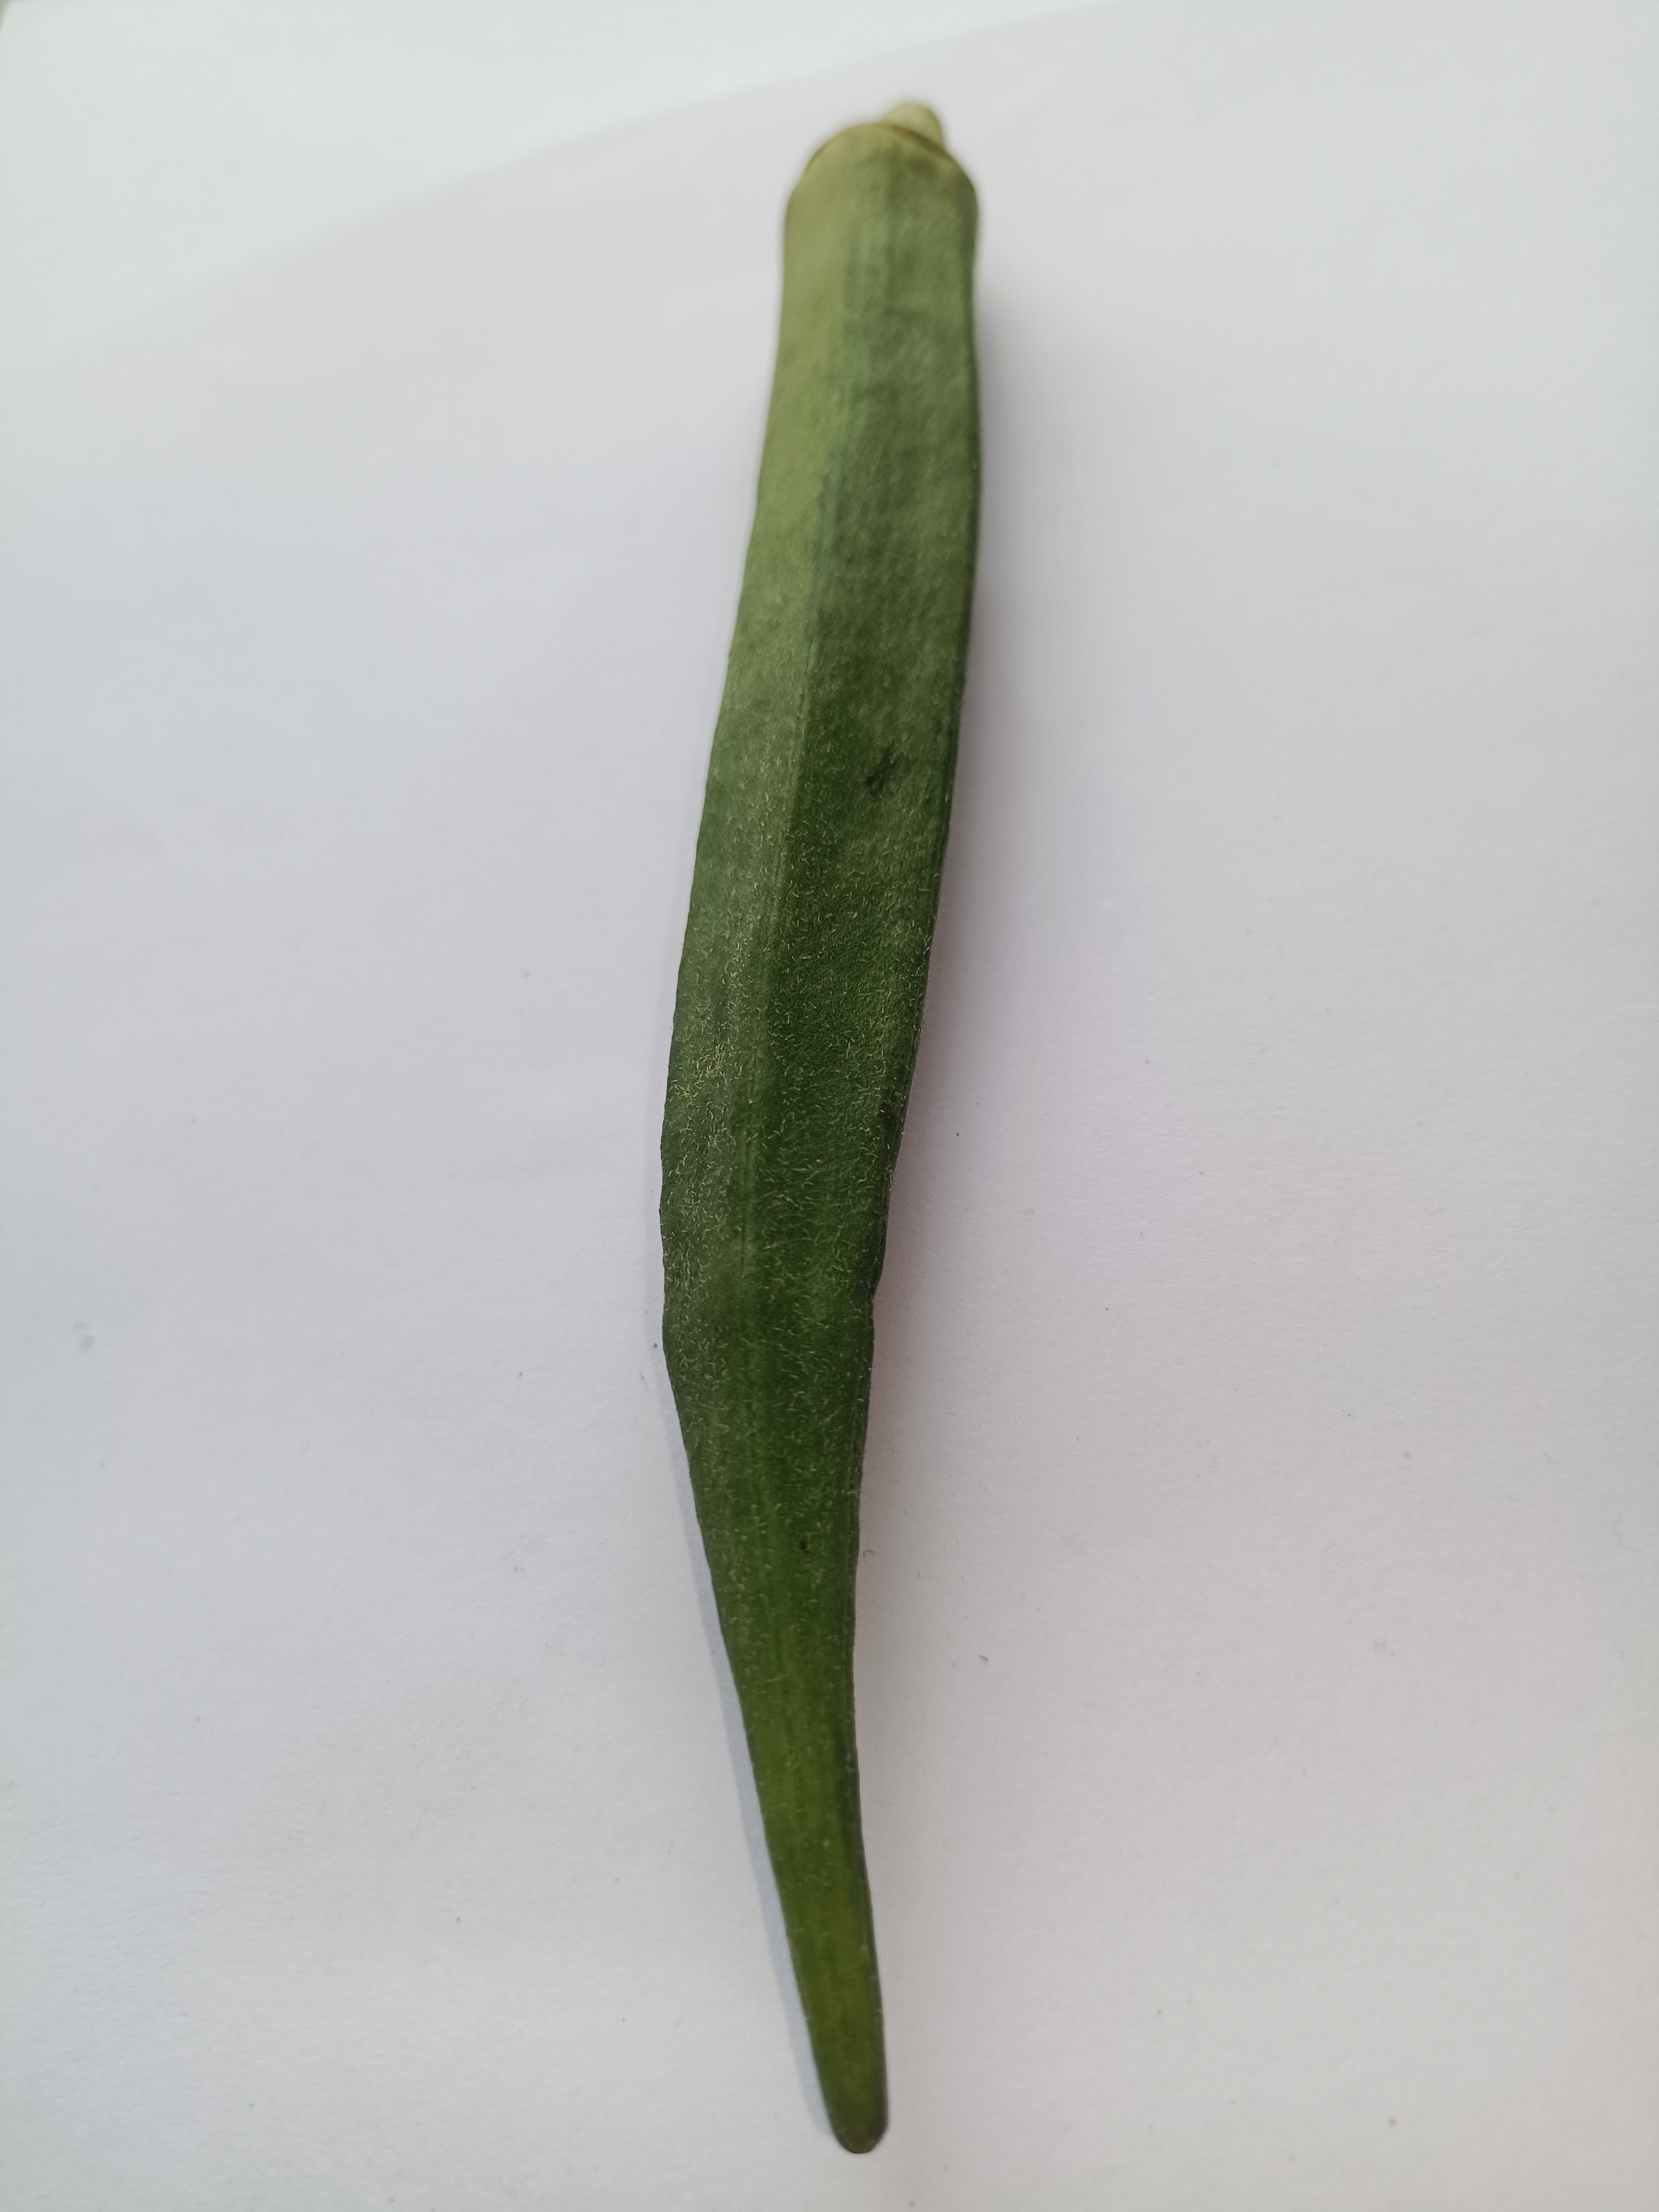
Label: Abelmoschus esculentus